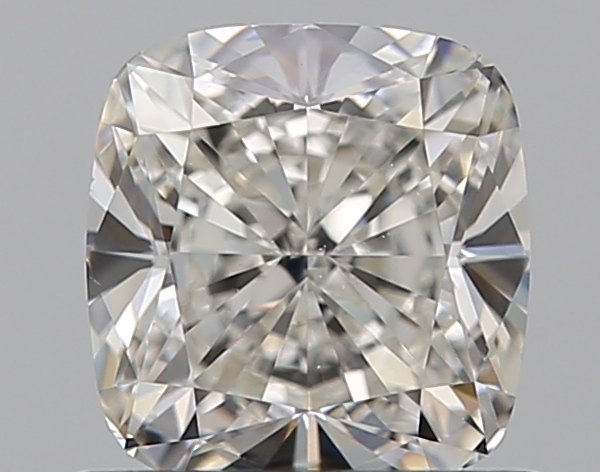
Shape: cushion
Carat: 0.81
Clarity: VS1
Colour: H
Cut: EX
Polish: EX
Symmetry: EX
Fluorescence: N
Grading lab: GIA
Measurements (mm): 5.27 x 5.02 x 3.5